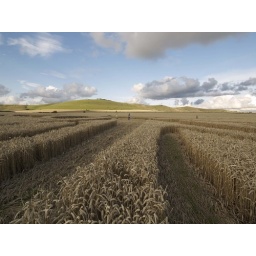
walking in the fields is like swimming in the middle of the ocean, where only the sky is looking to u